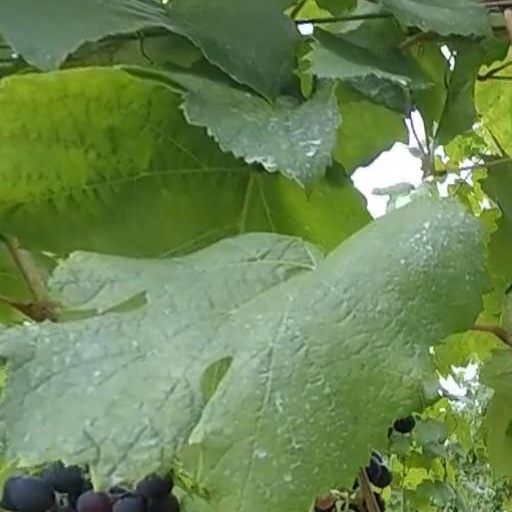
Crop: grape